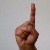
The image shows a hand gesture representing the letter 'D' in Indian Sign Language.